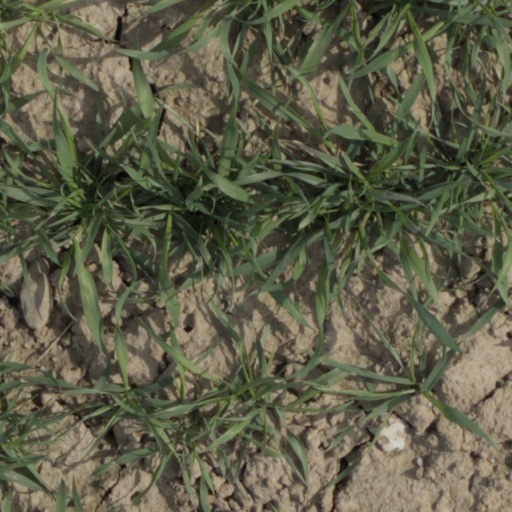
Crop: wheat